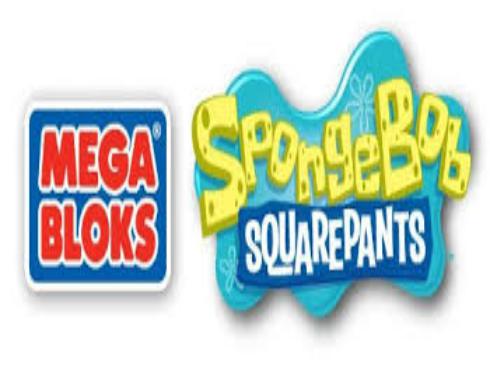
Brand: mega bloks
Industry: Leisure